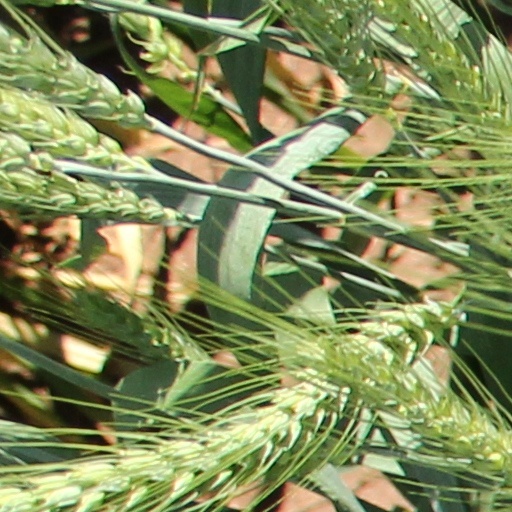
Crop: wheat